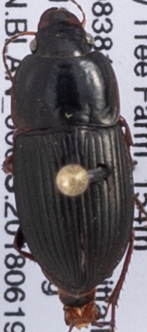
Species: Anisodactylus dulcicollis
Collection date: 2018-06-19
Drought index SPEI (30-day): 1.45
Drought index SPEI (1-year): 0.9
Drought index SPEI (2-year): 0.9